Dynamo Manage

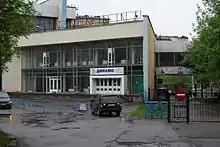
Dynamo Manage Building

Dynamo Manage is a sports venue in Moscow, Russia that is located near neighboring Dynamo Minor Arena.